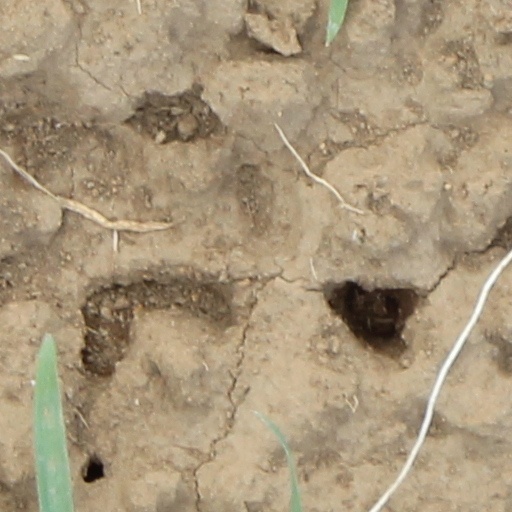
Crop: wheat